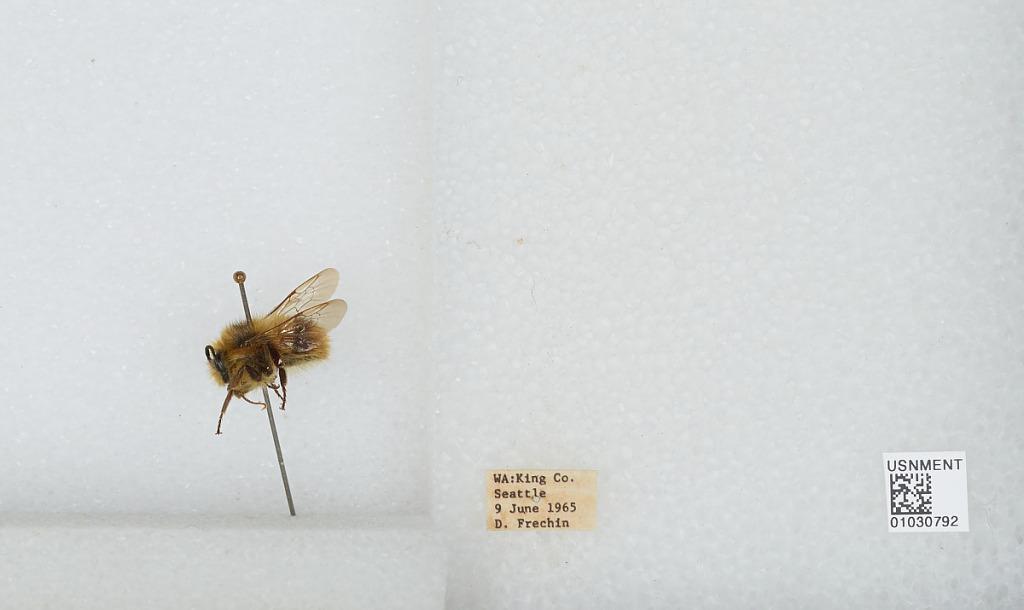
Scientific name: Bombus (Pyrobombus) mixtus Cresson
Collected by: D. Frechin
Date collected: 1965-6-9
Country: United States
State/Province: Washington
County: King
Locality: Seattle
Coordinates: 47.6097, -122.333